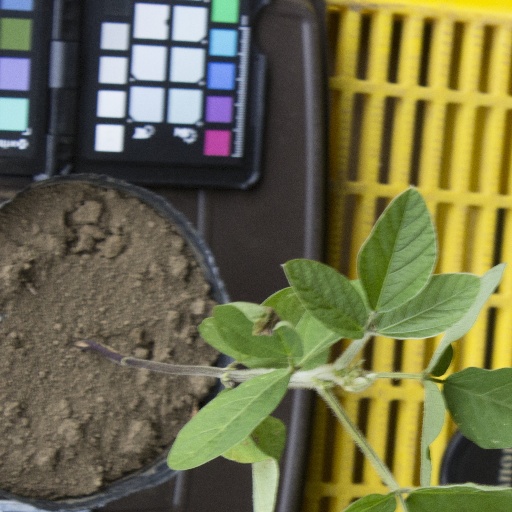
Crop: soybean